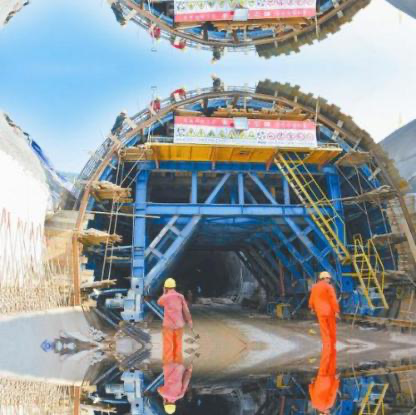
Objects in the image:
label: helmet
label: helmet
label: helmet
label: helmet